Ralph J. Roberts

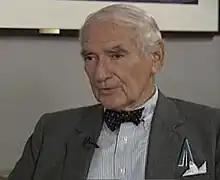
Roberts in a 2000 interview

Ralph Joel Roberts (March 13, 1920June 18, 2015) was an American businessman who was the founder of Comcast, serving as its CEO for 46 years and as its chairman emeritus until his death in 2015.